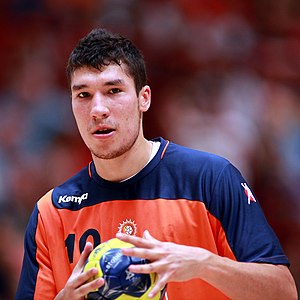
Alex Dujsjebajev
Dujshebaev spiller for BM Aragón i 2012
Alex Dujshebaev, født 17. december 1992, er en spansk professionel håndboldspiller, som spiller for RK Vardar og det spanske håndboldlandshold.